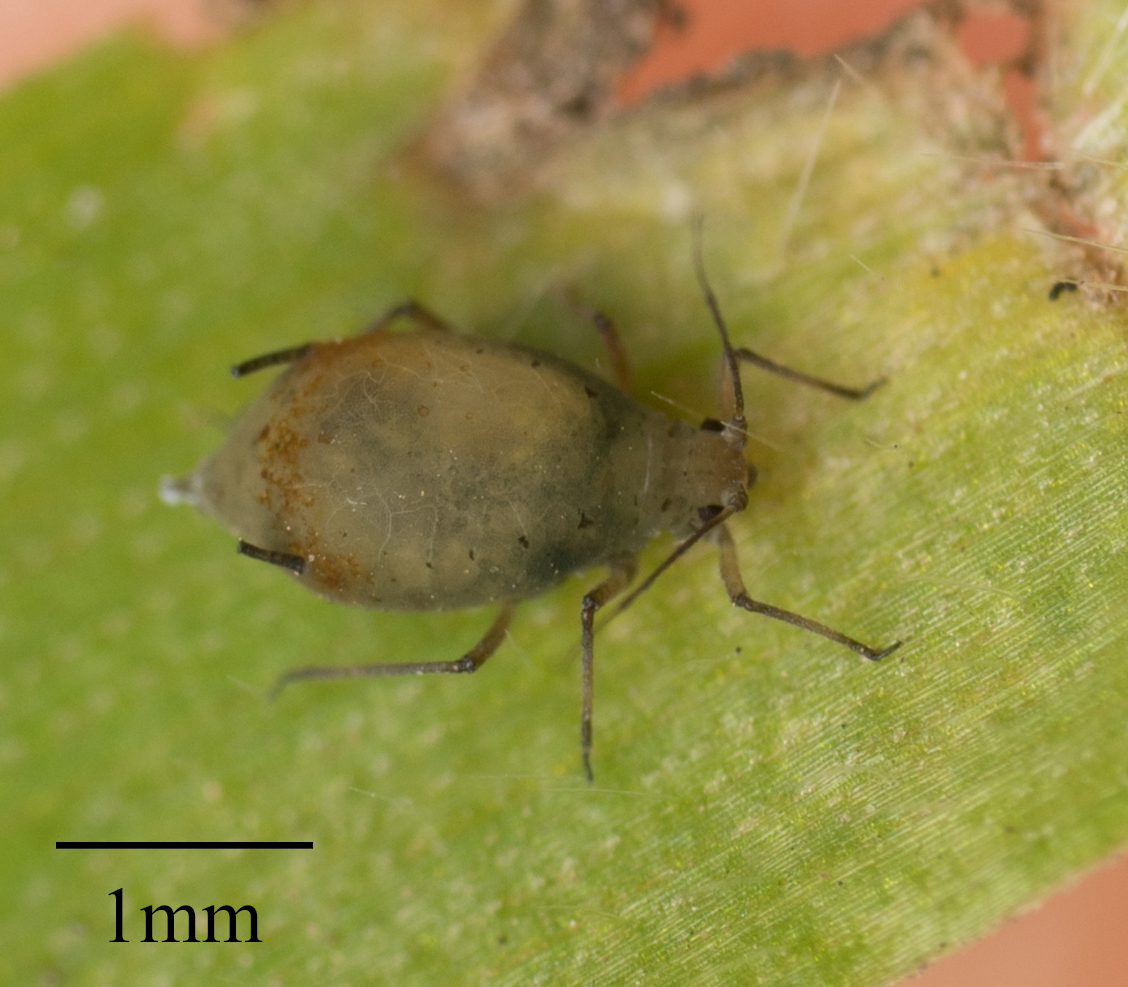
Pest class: bird_cherry_oat_aphid